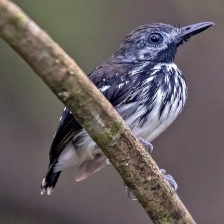
Species: ANTBIRD
Scientific name: THAMNOPHILIDAE